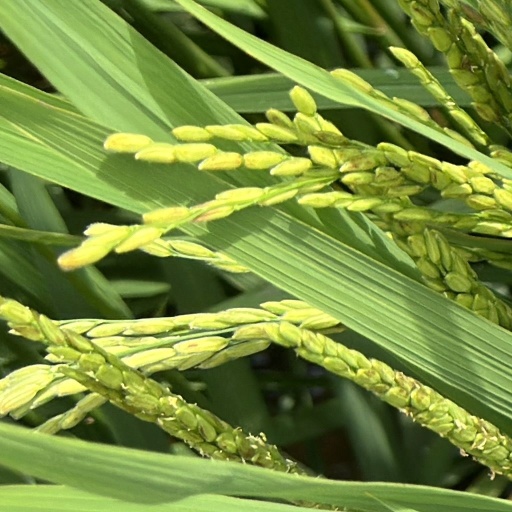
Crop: rice